Del Martin and Phyllis Lyon

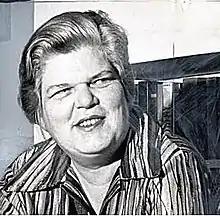
Del Martin in 1972

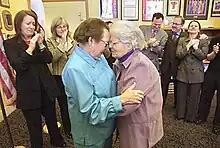
Martin and Lyon after their first wedding, in 2004

Dorothy Louise Taliaferro "Del" Martin (May 5, 1921 – August 27, 2008) and Phyllis Ann Lyon (November 10, 1924 – April 9, 2020) were an American lesbian couple based in San Francisco who were known as feminist and gay-rights activists.